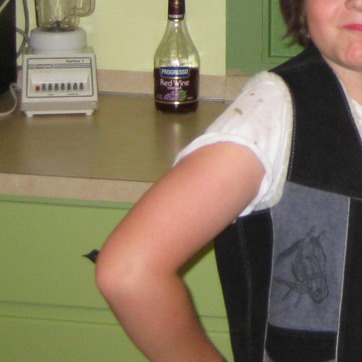
Material: skin